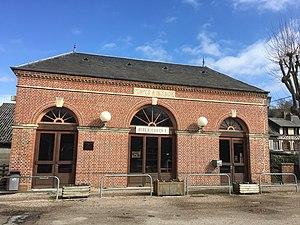
Cormeilles Eure bibliothèque
Cormeilles est une commune française située dans le département de l'Eure en région Normandie.